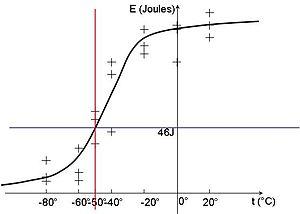
Courbe de transition ductile / fragile
Cet article aborde le concept d'énergie de soudage, afin de décrire et de quantifier quelques spécificités du soudage que sont les phénomènes locaux de fusion et de solidification ainsi que l'écoulement thermique et les effets qui en résultent. Il présente des méthodes de calcul de températures dans la pièce à souder et introduit les notions de préchauffage, de température entre passes et de température initiale des pièces à souder comme des outils nécessaires, entre autres, pour maîtriser le soudage et présente, de manière succincte, les principales méthodes d'essais mécaniques des soudures. L'article comporte quelques études de cas sur des matériaux de type « acier ».